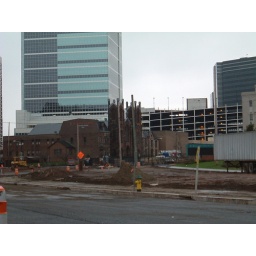
The central building must be the office of city planning. Somewhere in NJ.